Einar Lunde

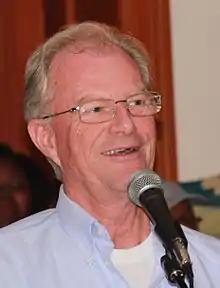
Portrait of Einar Lunde

He began in 1968 as a summer temp at NRK "Dagsrevyen", and from 1970 to 2010 he was a regular news anchor. For several years, he worked a part-time job arranging travels to Africa, a continent he had covered extensively as a journalist. Among others, he was reportedly the first Norwegian journalist to interview Nelson Mandela. In 2010, differences arose with the NRK leadership over this part-time job, causing Lunde to resign from NRK. He instead started his own company and also worked for First House.